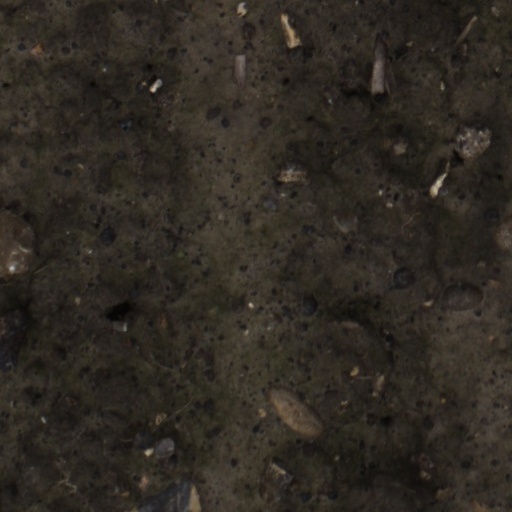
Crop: wheat